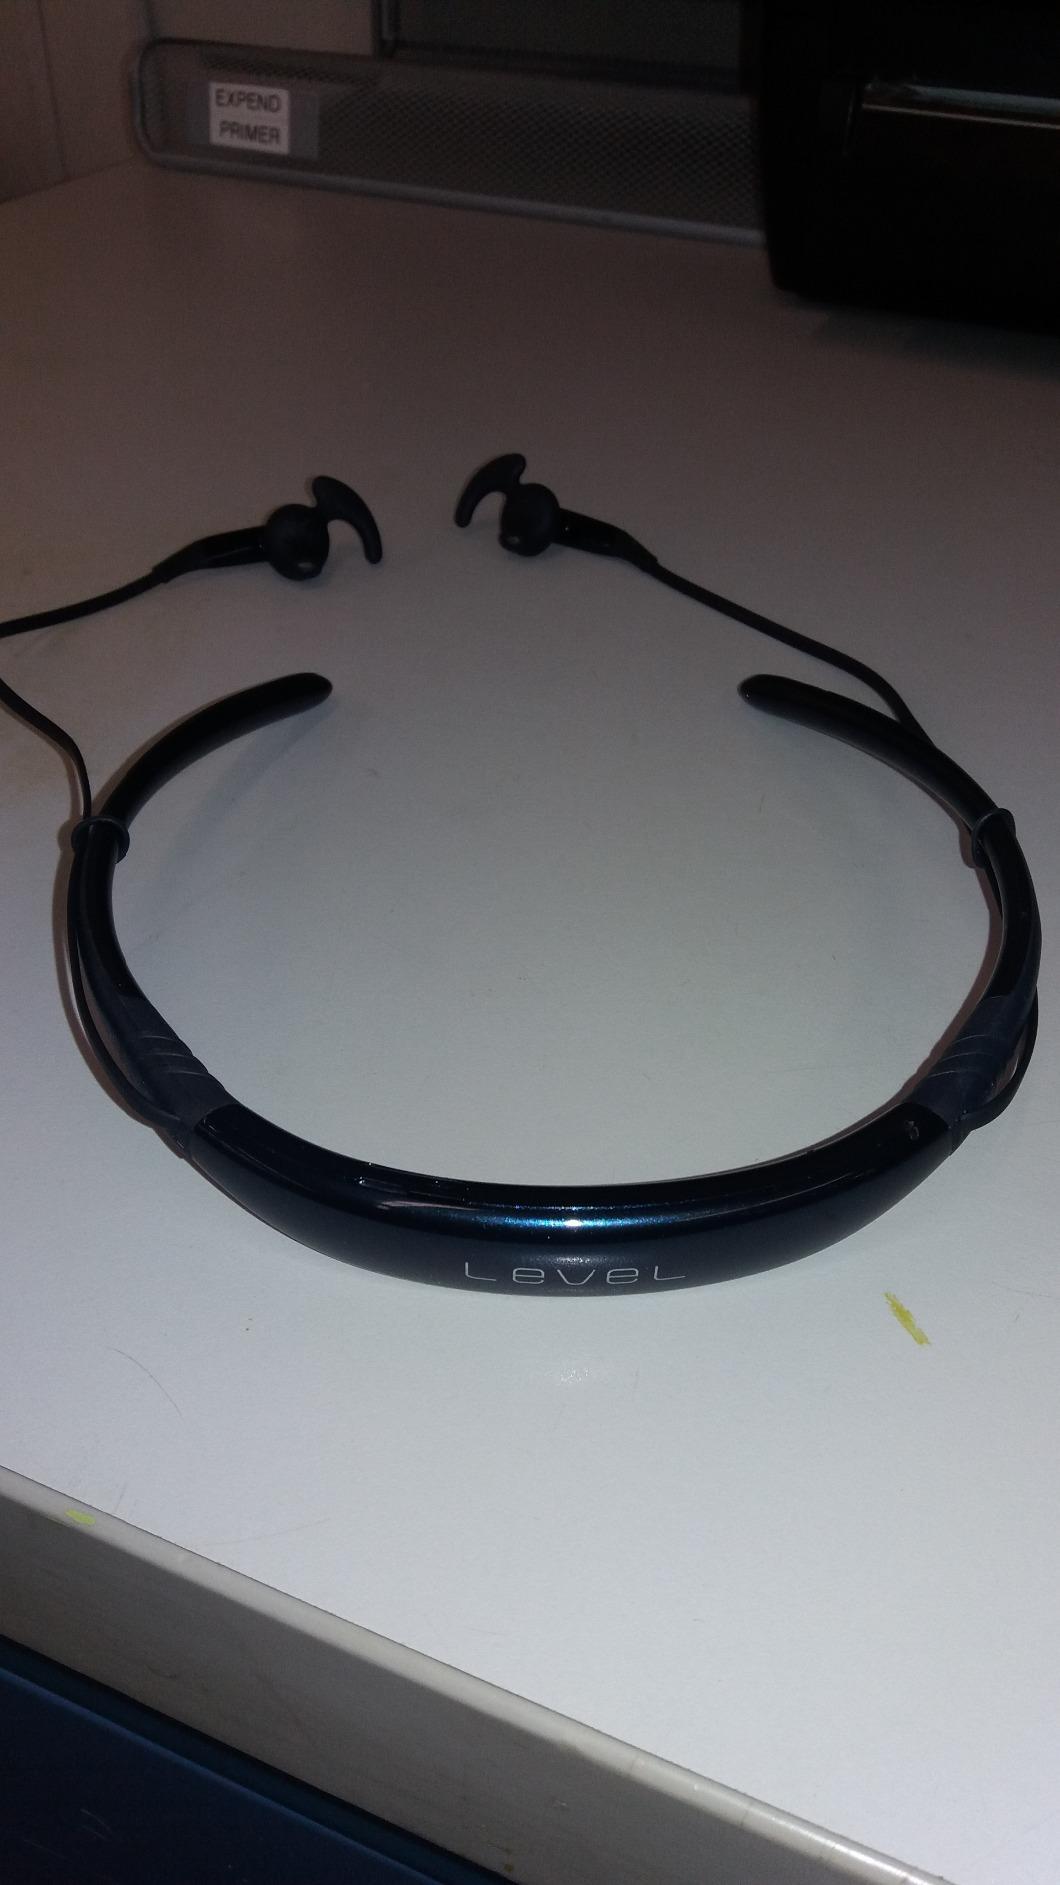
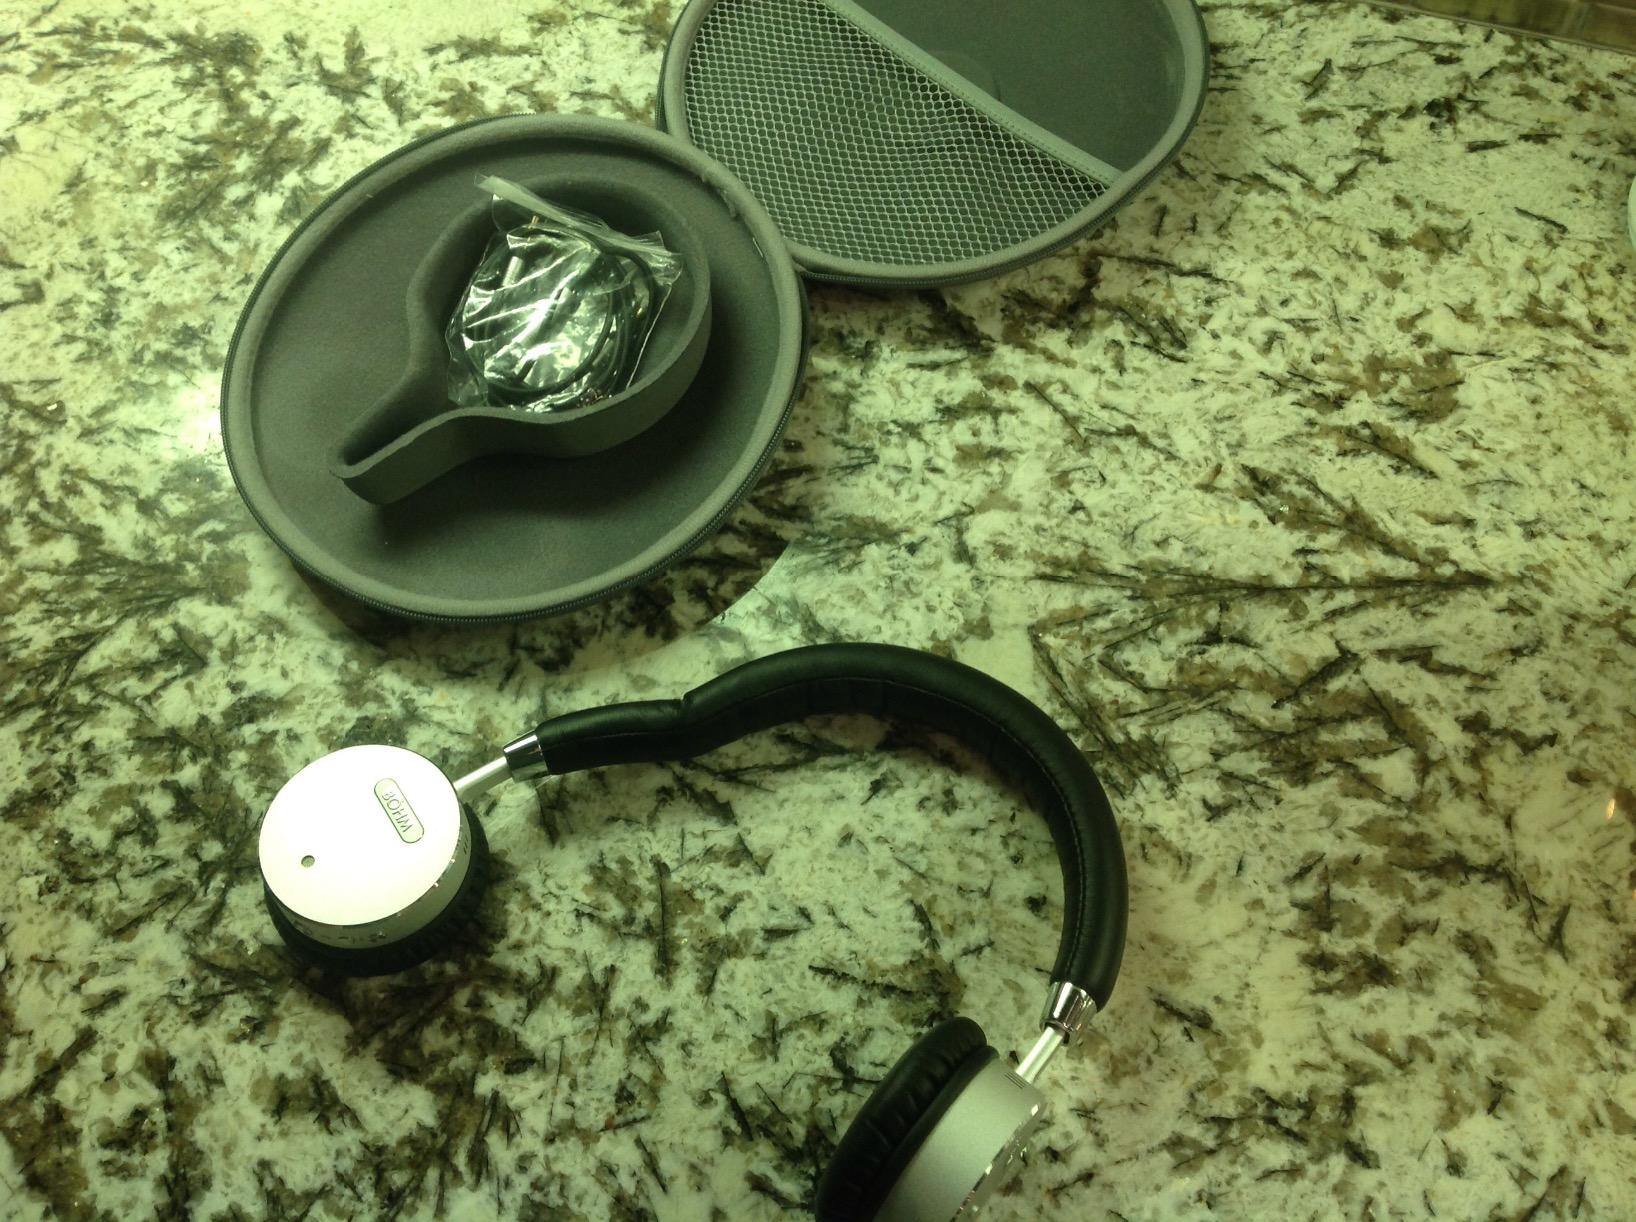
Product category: headphones
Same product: no